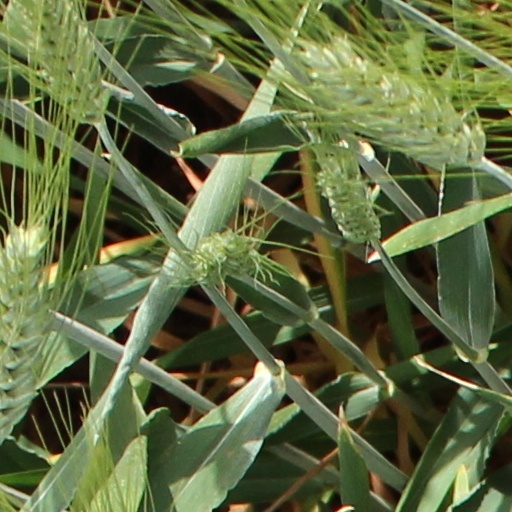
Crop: wheat